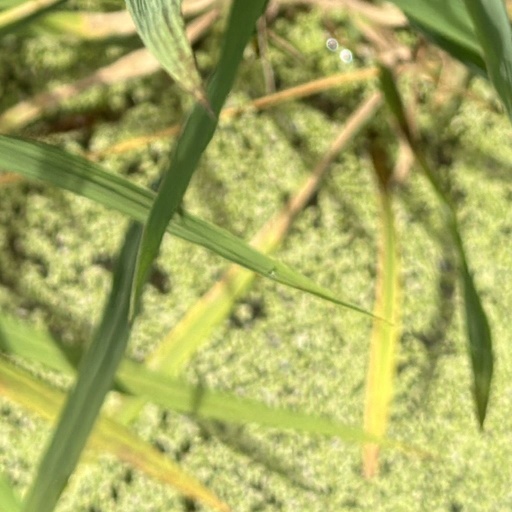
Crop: rice